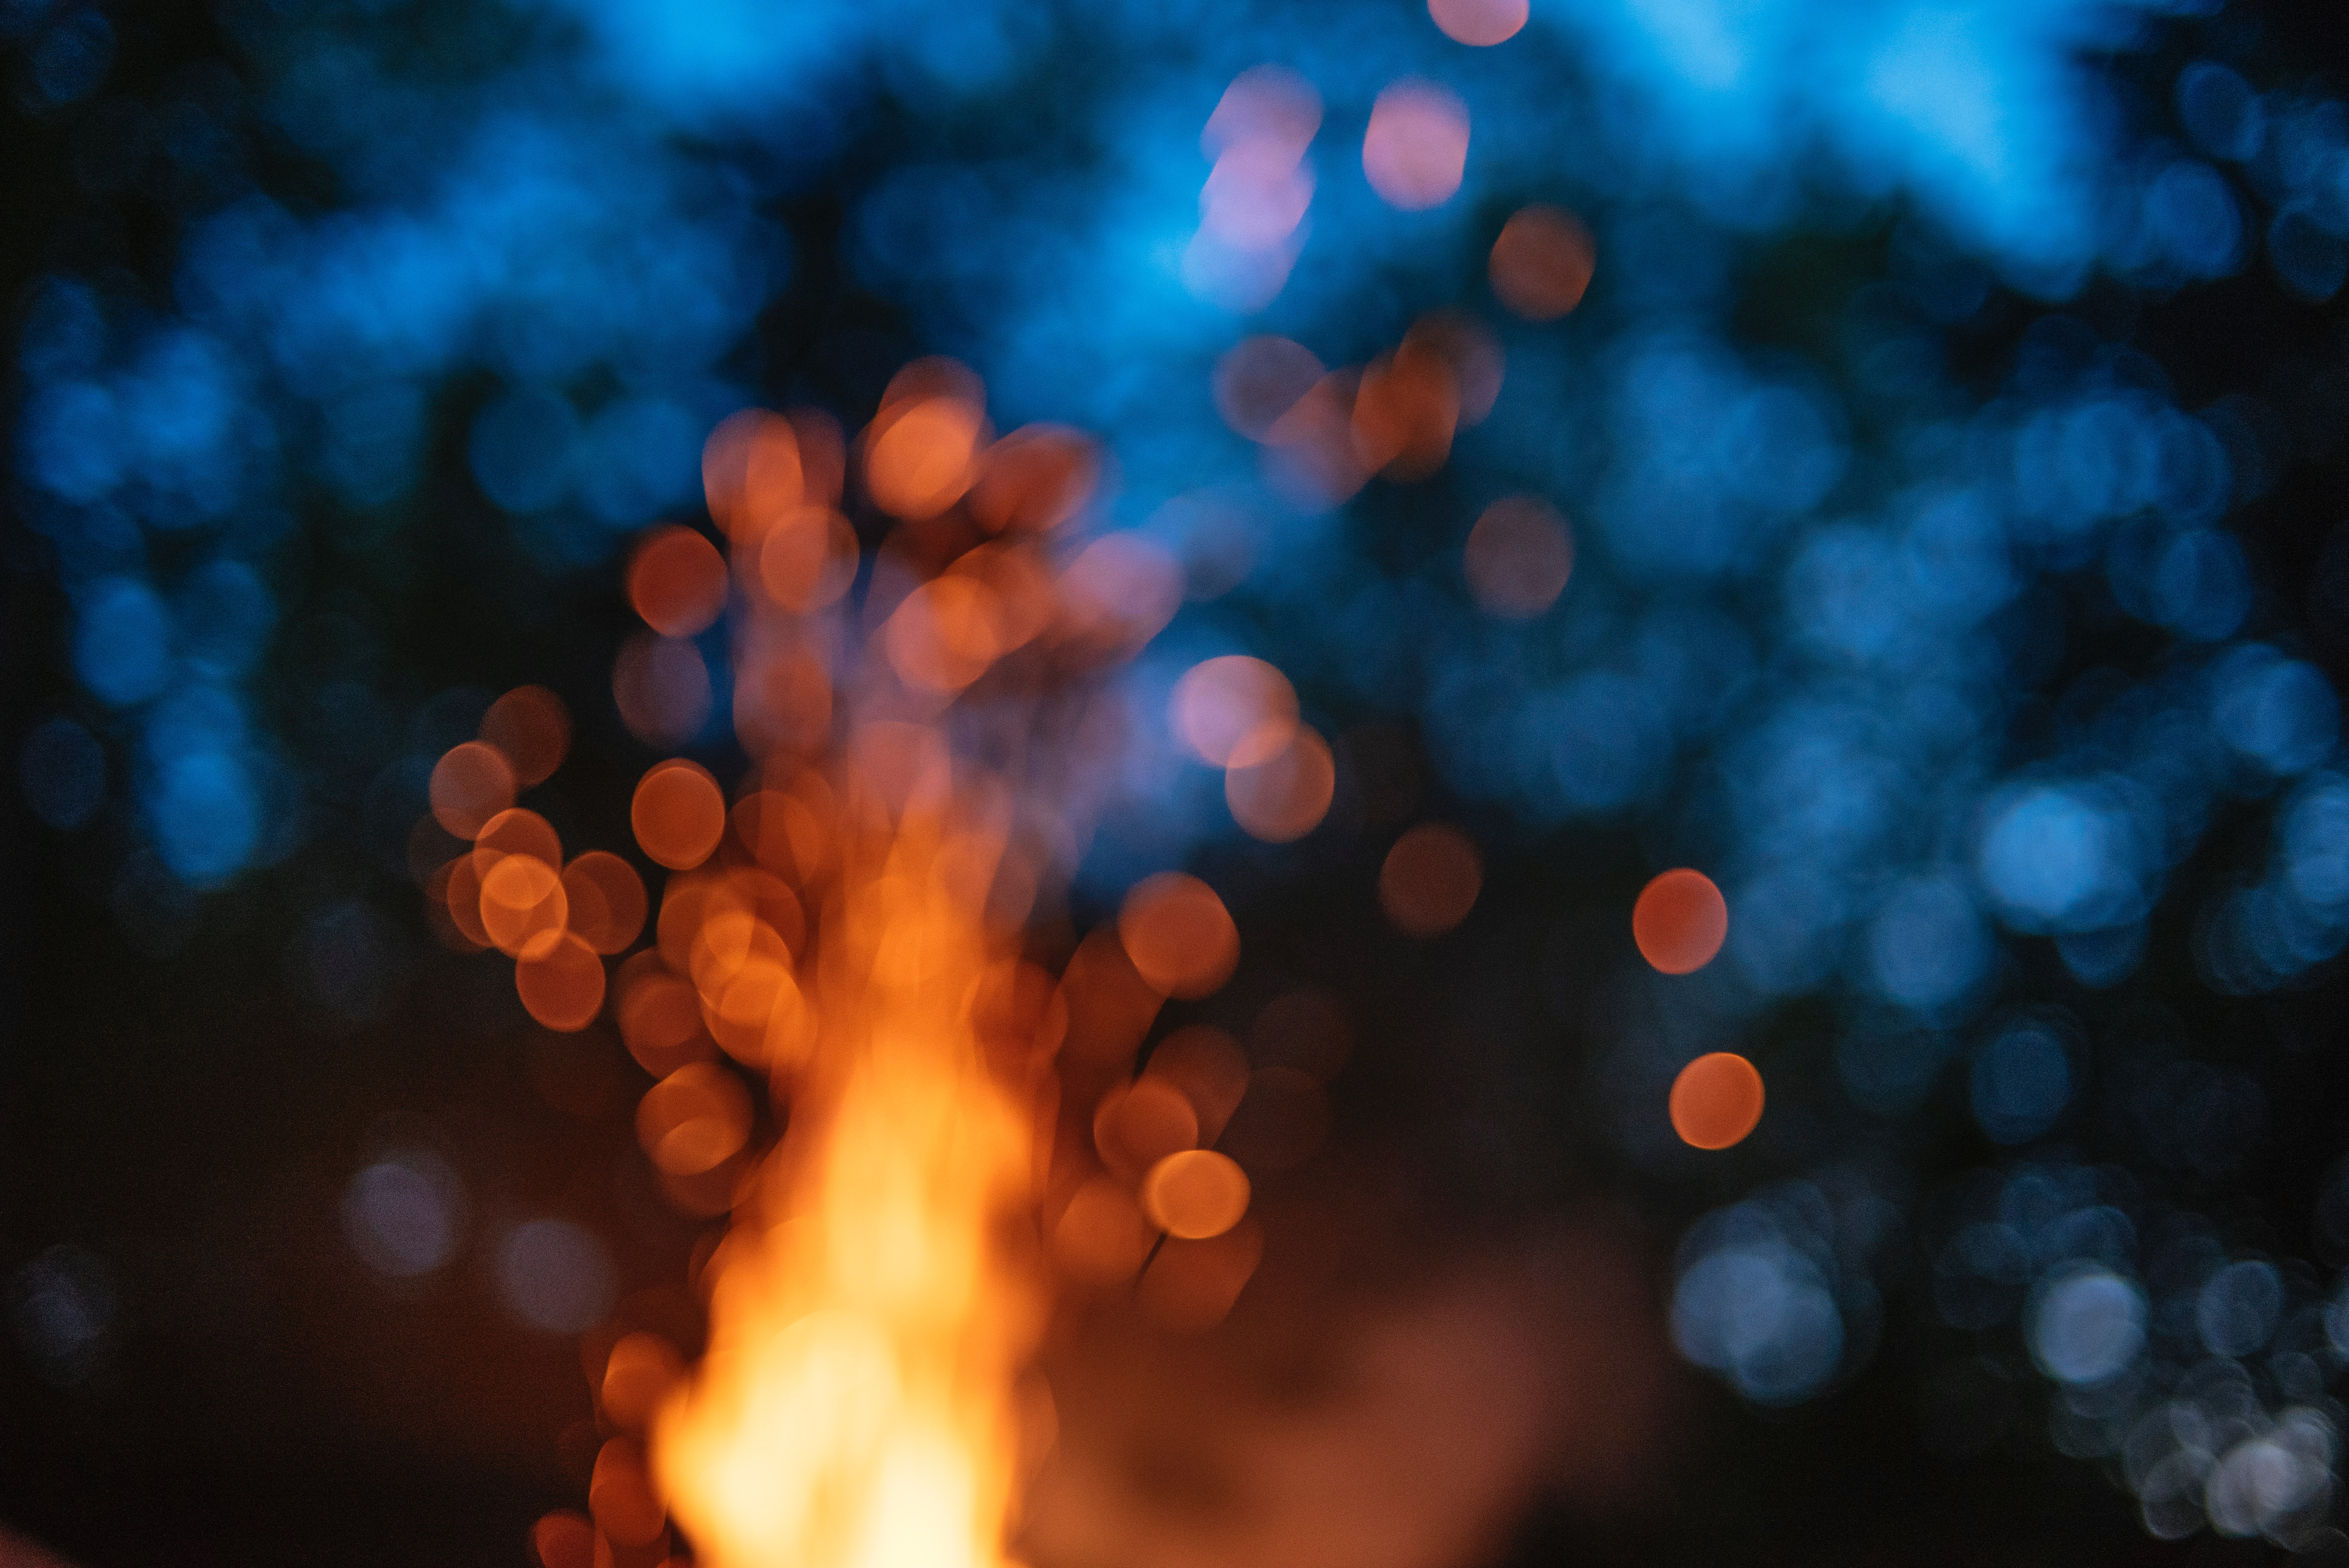
light, sky, night, sunlight, reflection, darkness, circle